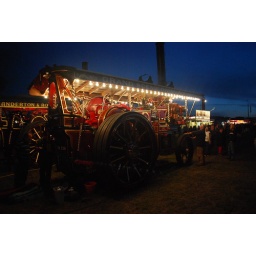
The last showman's road locomotive built by Burrell's of Thetford.